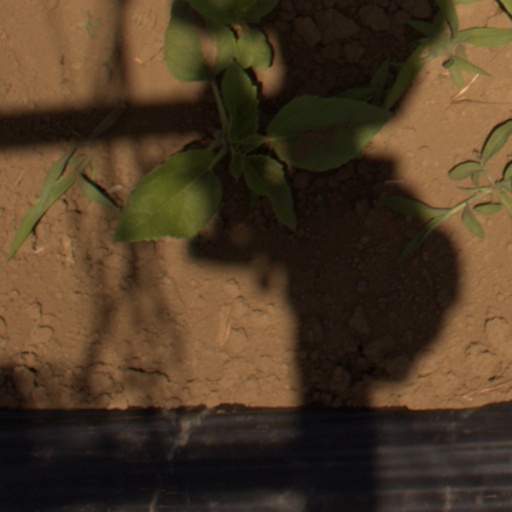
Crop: Jerusalem artichoke